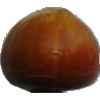
Label: nut_forest